Huai Yot railway station

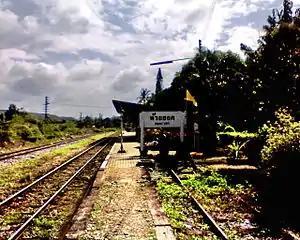

Huai Yot railway station is a railway station located in Huai Yot Subdistrict, Huai Yot District, Trang. The station is a class 2 railway station and is located from Thon Buri railway station. The station opened in April 1913, on the Southern Line section Kantang–Huai Yot.